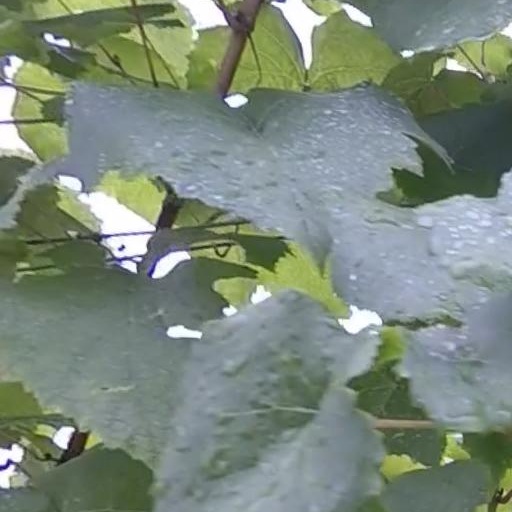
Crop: grape